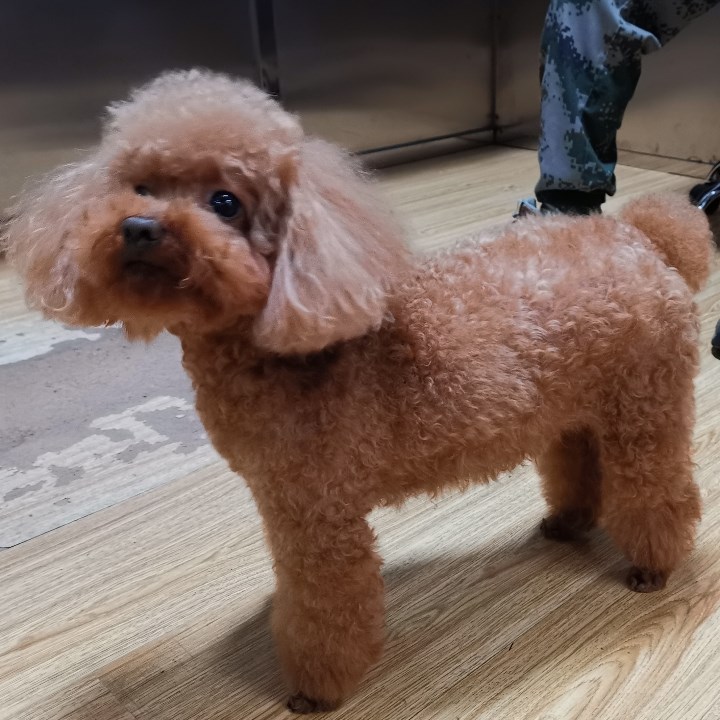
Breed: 7449-n000128-teddy